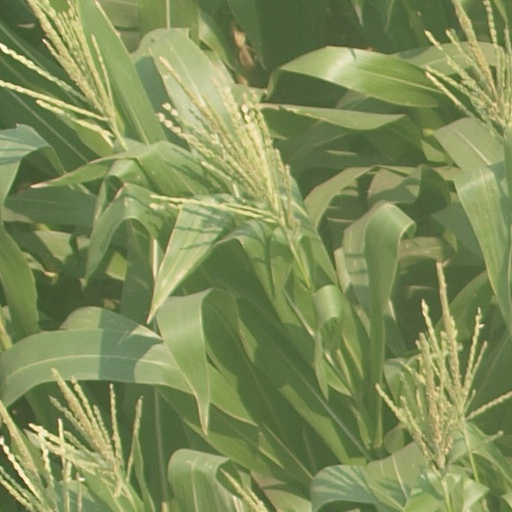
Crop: maize; corn